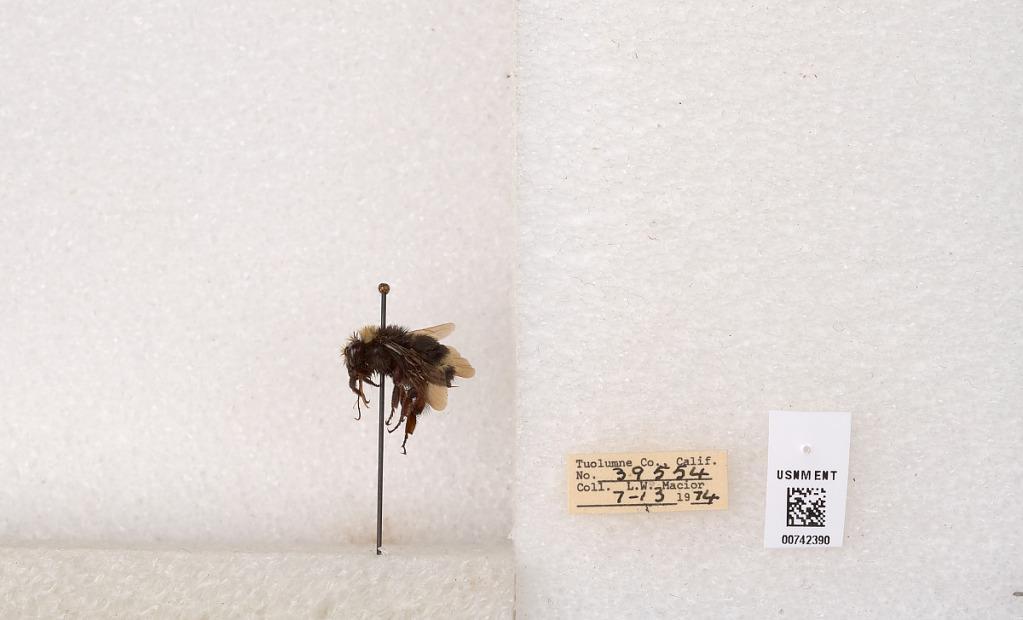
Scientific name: Bombus (Pyrobombus) vosnesenskii Radoszkowski
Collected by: L. Macior
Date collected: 1974-7-13
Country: United States
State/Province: California
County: Tuolumne
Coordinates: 38.0276, -119.955